Cipriano Castro

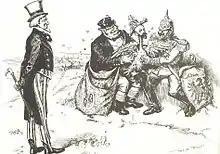
Caricature of Cipriano Castro, by William Allen Rogers, published in the New York Herald, January 1903

Amassing considerable support from disaffected Venezuelans, Castro's once personal army developed into a strong national army, and he used it to march on Caracas in October 1899 in an event called the Restorative Liberal Revolution, and seize power, installing himself as the supreme military commander.